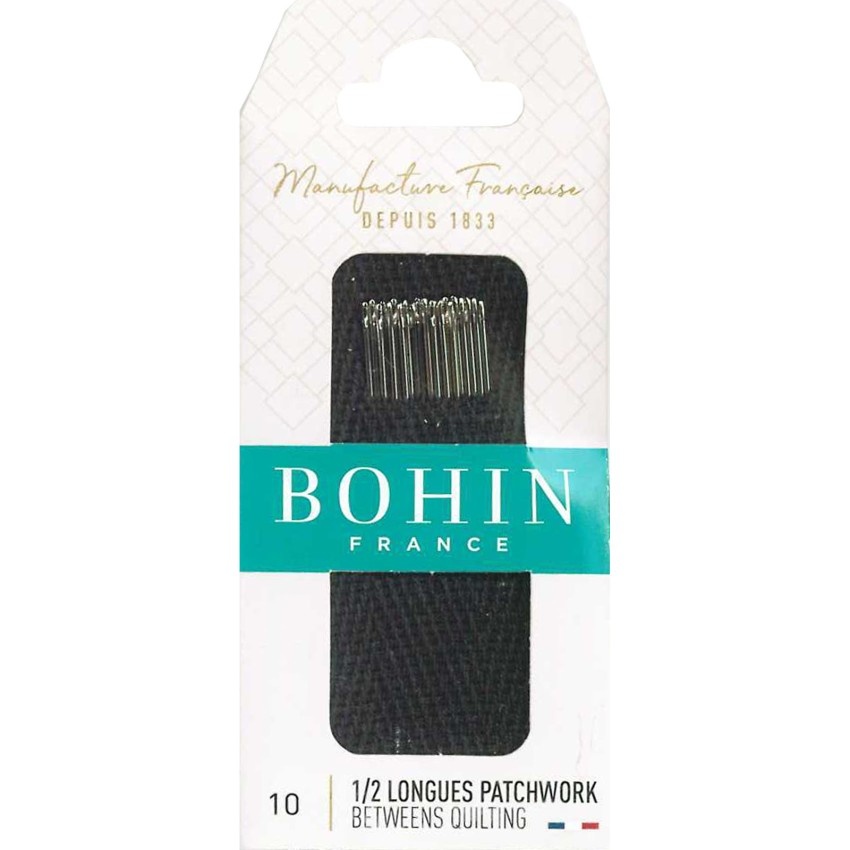
Hand-Sewing Needles, Betweens Size 10
Brand: Fiber Snob
Short and with a slightly rounded eye, they are ideal for patchworks or tight fabrics. The between needles are ideal for quilting, a technique associated with patchwork. They will make padding work easier for you, amongst other things. The needle does not have to be long, as the technique is not the same as with a standard stitch: the needle is pushed horizontally into the fabric with very little space between the stitches. They are generally used on 100% patchwork cotton, but can be used on all fabrics by adapting the needle number. They are usually used with a quilting yarn (more resistant than a traditional yarn). A BOHIN needle means unequaled perfection. Made in France, from nickel-plated steel, the needles go through 27 manufacturing stages, which guarantees an incomparable slide and an irreproachable tip.
Category: Arts & Entertainment > Hobbies & Creative Arts > Arts & Crafts > Art & Crafting Tools > Needles & Hooks > Hand-Sewing Needles > Quilting Needles